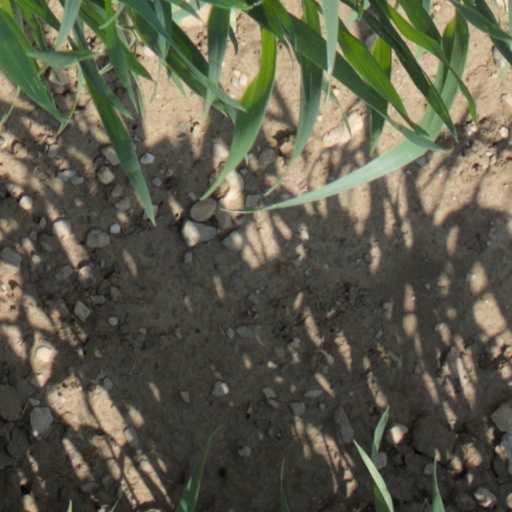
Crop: wheat